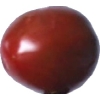
Label: tomato_cherry_maroon